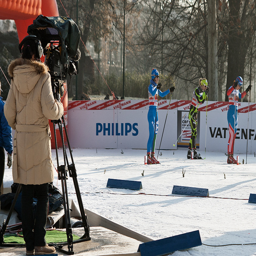
A woman standing behind a camera recording a ski race.
skiiers in uniforms standing close to a camera man
A camera man is preparing to film a ski race.
A person filming a group of people on skies.
A group of people on skis are being taped.